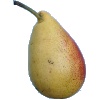
Label: Pear 2